Downtown Orlando

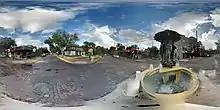
Facing east from the corner of Washington St and Hyer Ave in the heart of Thornton Park.

Thornton Park is located one city block east of Lake Eola Park. The streets creating its border are: Summerlin Ave, E Robinson St, N Brown Ave, E Central Blvd to S Hyer Ave, and S Hyer Ave south to Florida State Road 408. The area is similar to the Lake Eola Heights neighborhood in that it contains historic homes and the streets are paved with bricks, although it is roughly half the size. Thornton Park also enjoys a handful of small restaurants, bars and boutiques along E Washington St. The neighborhood also has a small fountain located in the center of the intersection of E Washington St & N Hyer Ave which has become a focal point, and is described here: The Fountain is a replica of a fountain found in a Paris city center that is 25 times its size. In 1999 the "Taste of Thornton Park Event" was organized specifically to raise enough money to purchase the Thornton Park Fountain for around $17,000 + $23,000 for fountain foundation. Howard Middle School, which was the original Orlando High School, is located here.